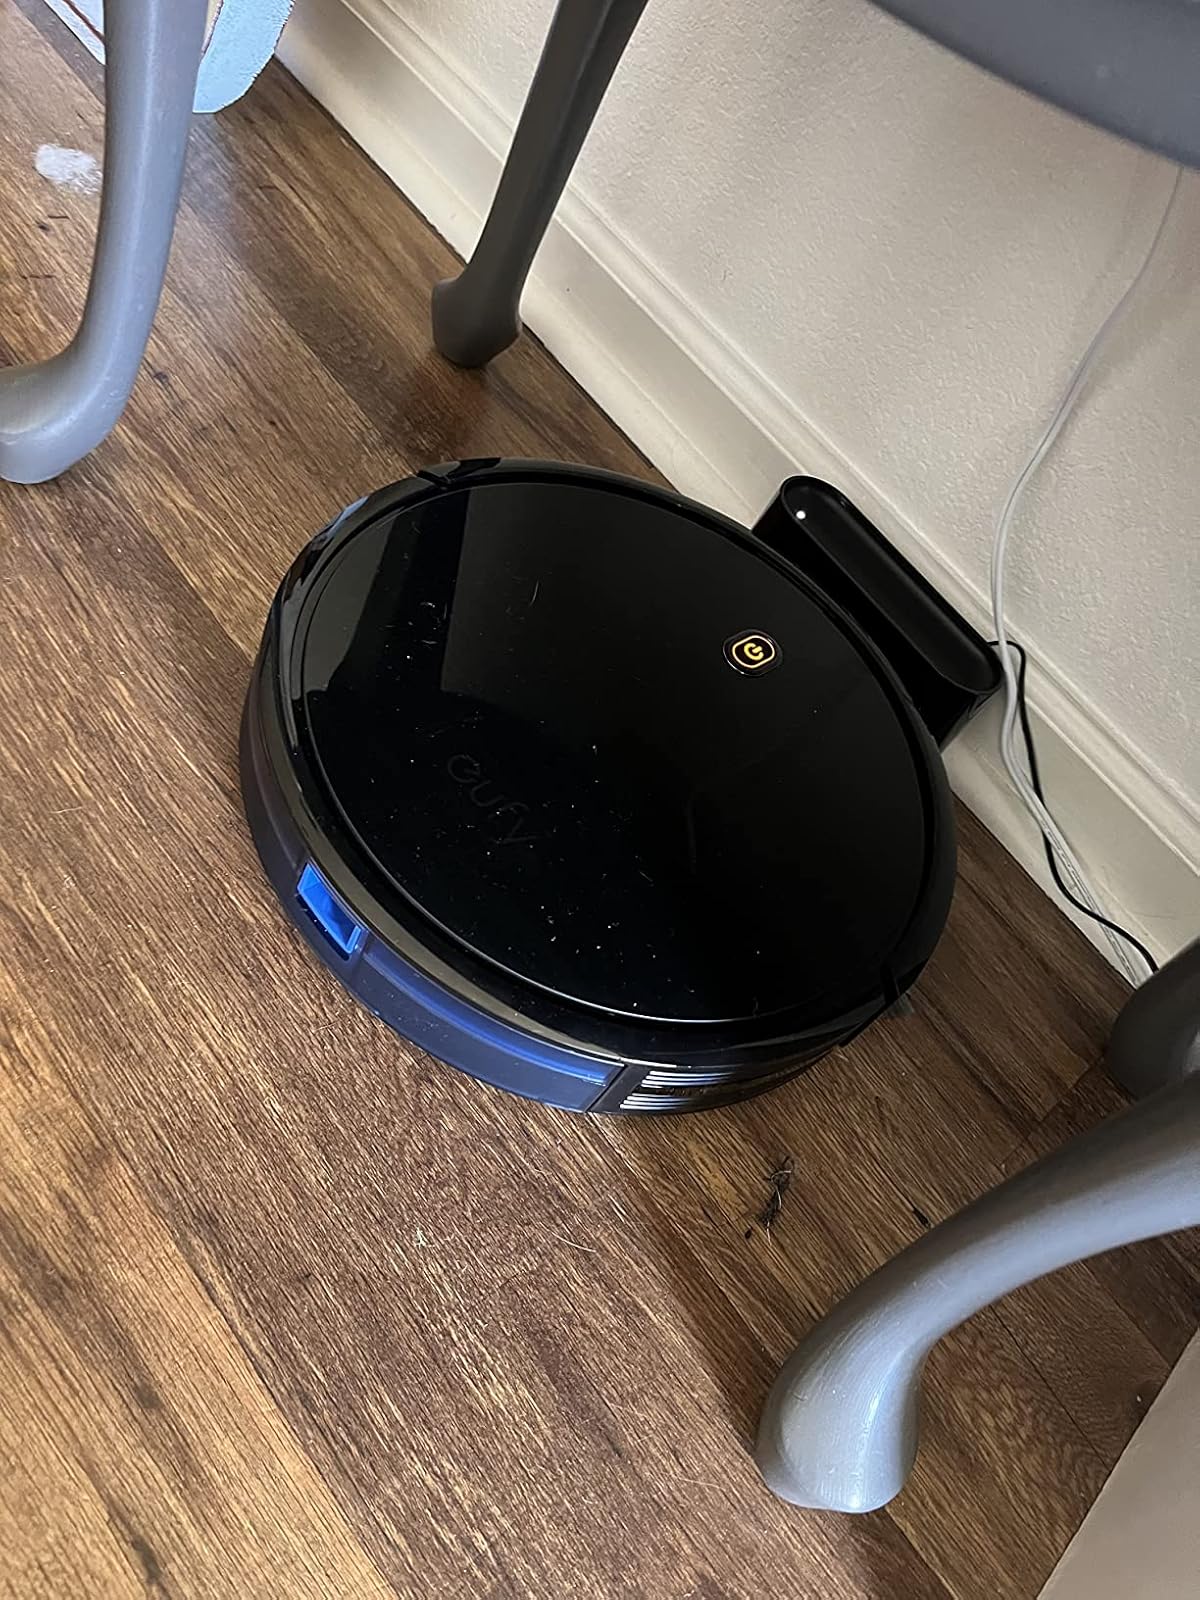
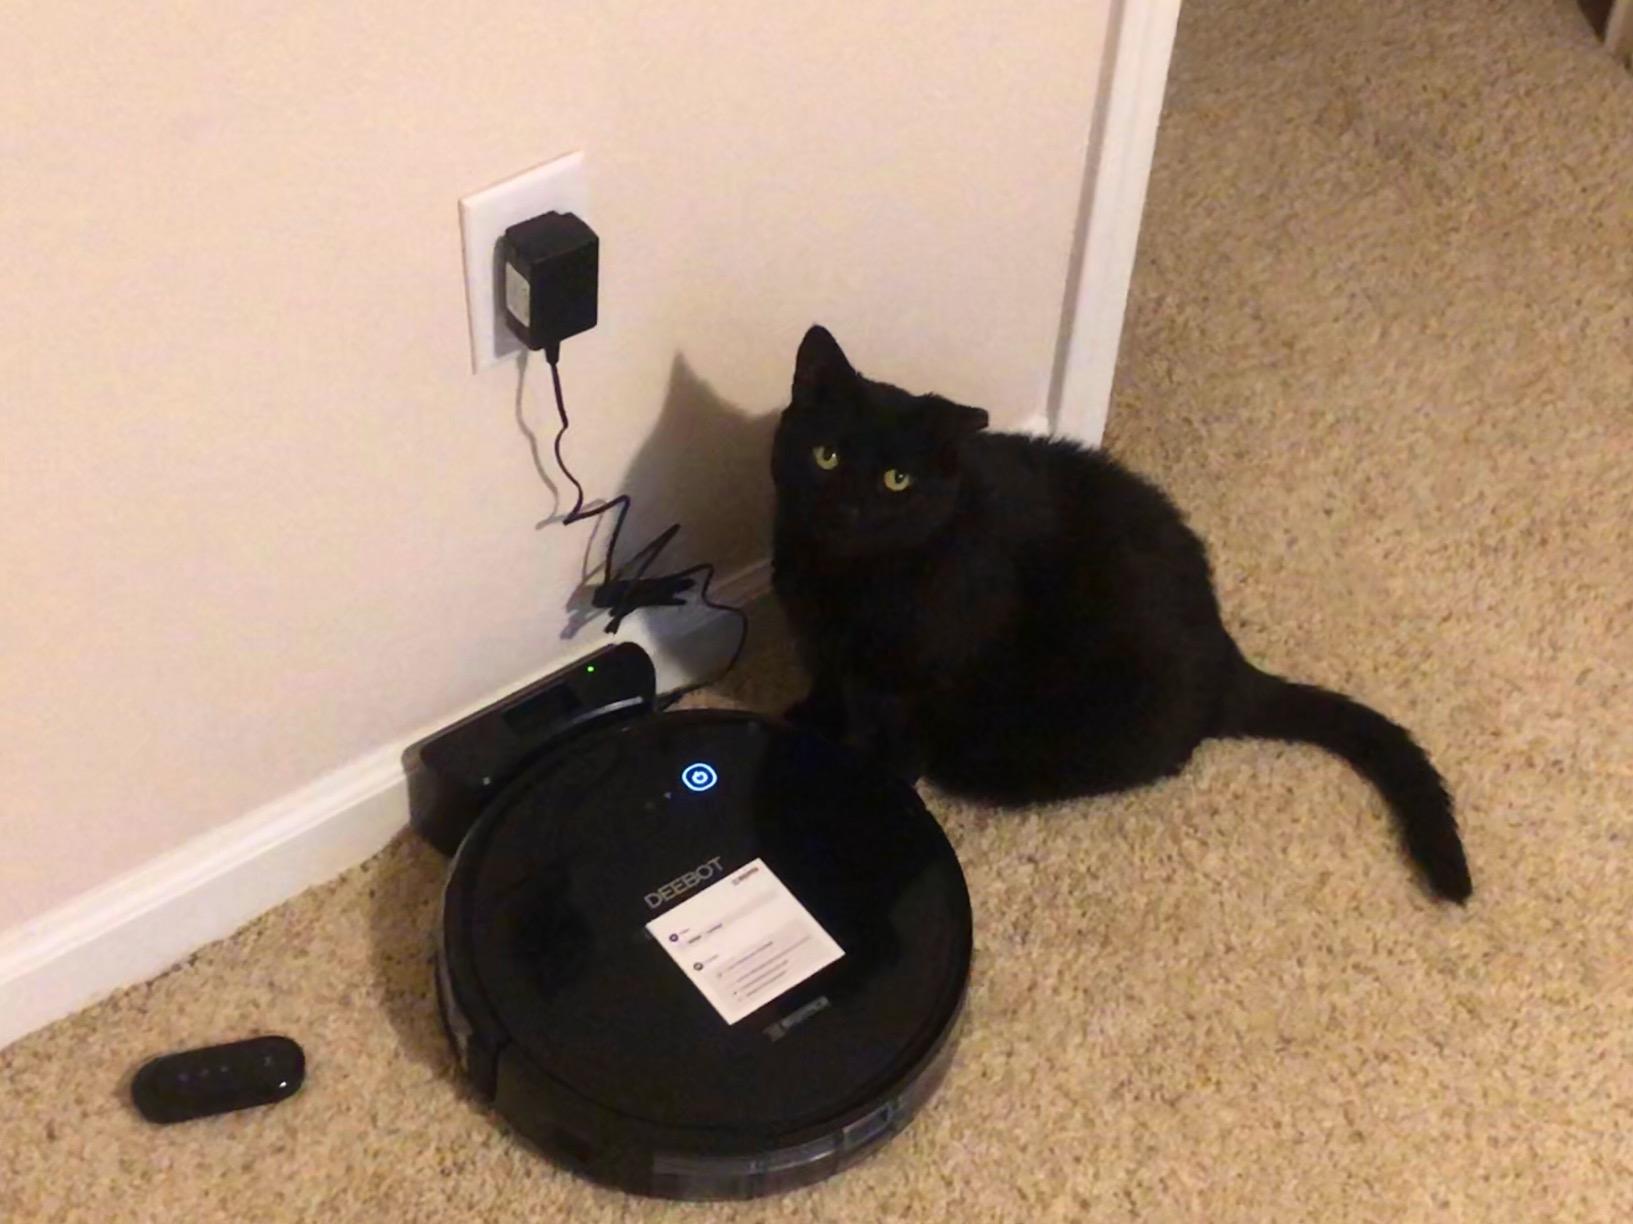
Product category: items_vacuum
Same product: no